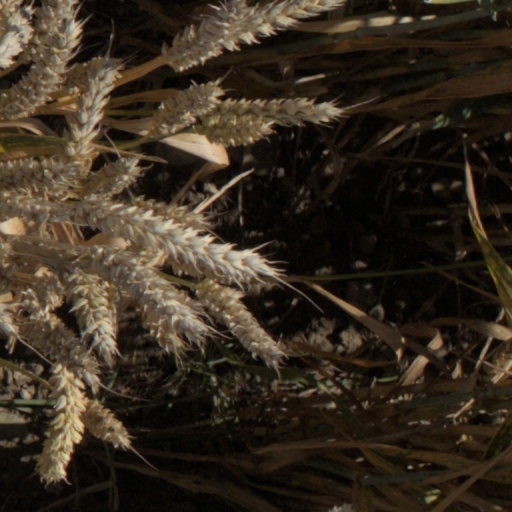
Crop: wheat